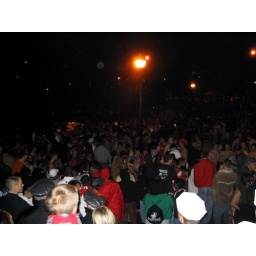
annual mirror lake jump on the thursday before the m*ch*g*n game in november